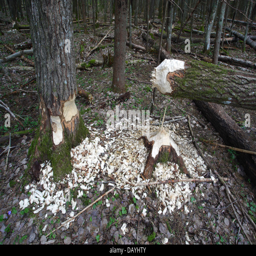
animal damaged trees in the forest